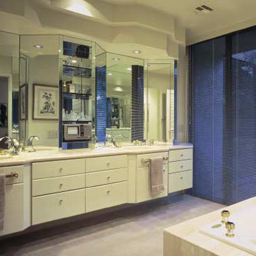
Room type: bathroom